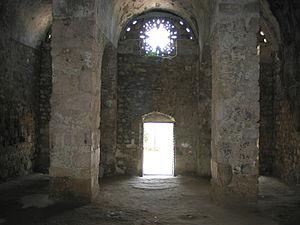
L'église Saint-Pierre près d'Antakya, en Turquie, est composée d'une grotte creusée dans la montagne Mont Starius avec une profondeur de 13m, une largeur de 9,5m et une hauteur de 7m. Cette grotte, qui selon certains a été utilisée par les tout premiers chrétiens, est l’une des plus anciennes églises du christianisme.